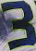
Number: 3